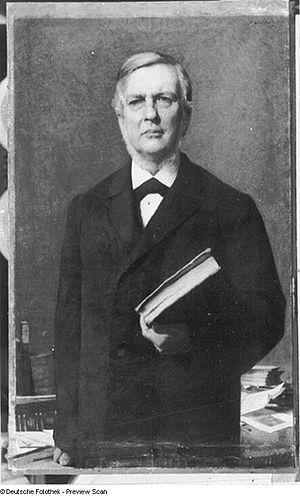
Ernst Wilhelm Förstemann, né le 18 septembre 1822 à Dantzig et mort le 4 novembre 1906 à Charlottenbourg Berlin, est un bibliothécaire, linguiste, historien et mathématicien allemand qui fut directeur de la Bibliothèque d'État de Saxe à Dresde.